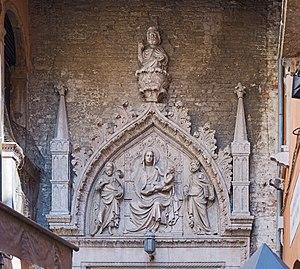
Cet article recense les églises de Venise, en Italie.
L'église San Procolo fut une église catholique de Venise, en Italie.